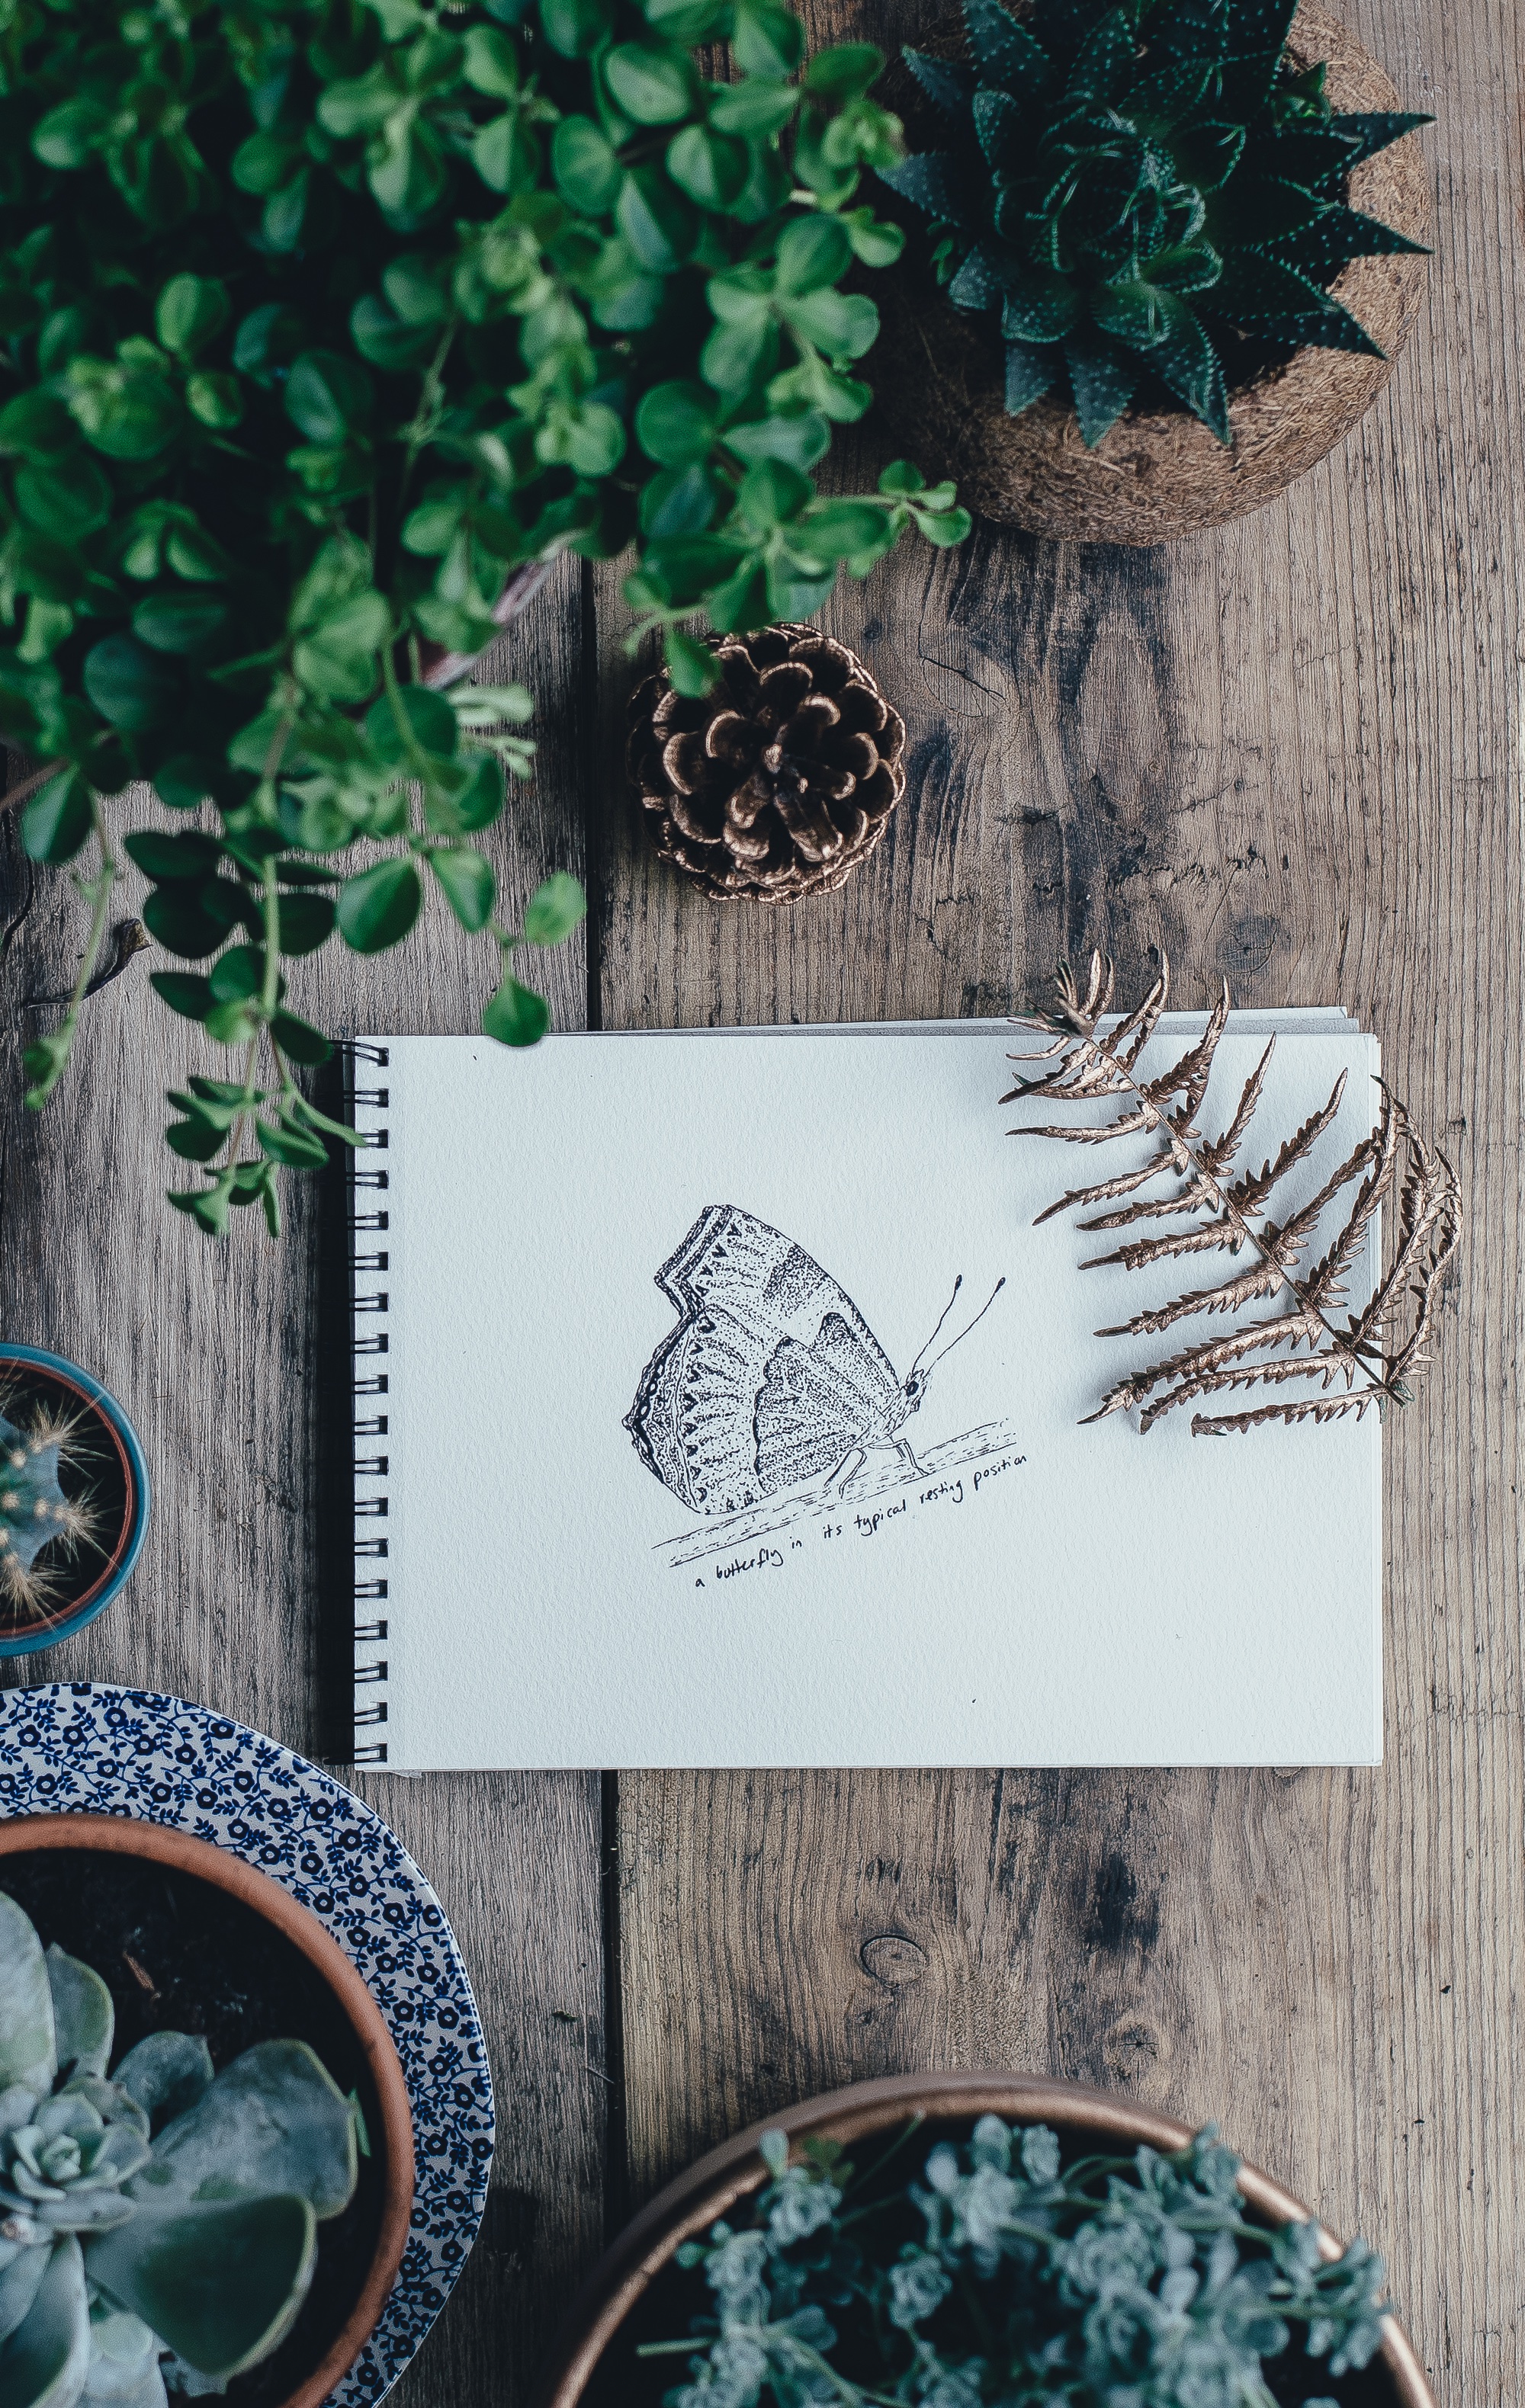
leaf, flower, pattern, green, blue, art, illustration, design